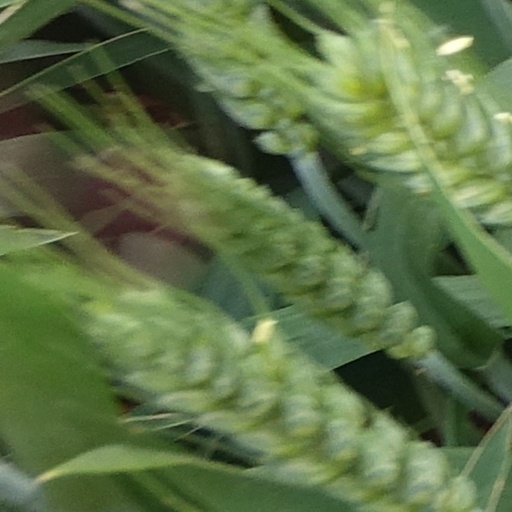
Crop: wheat